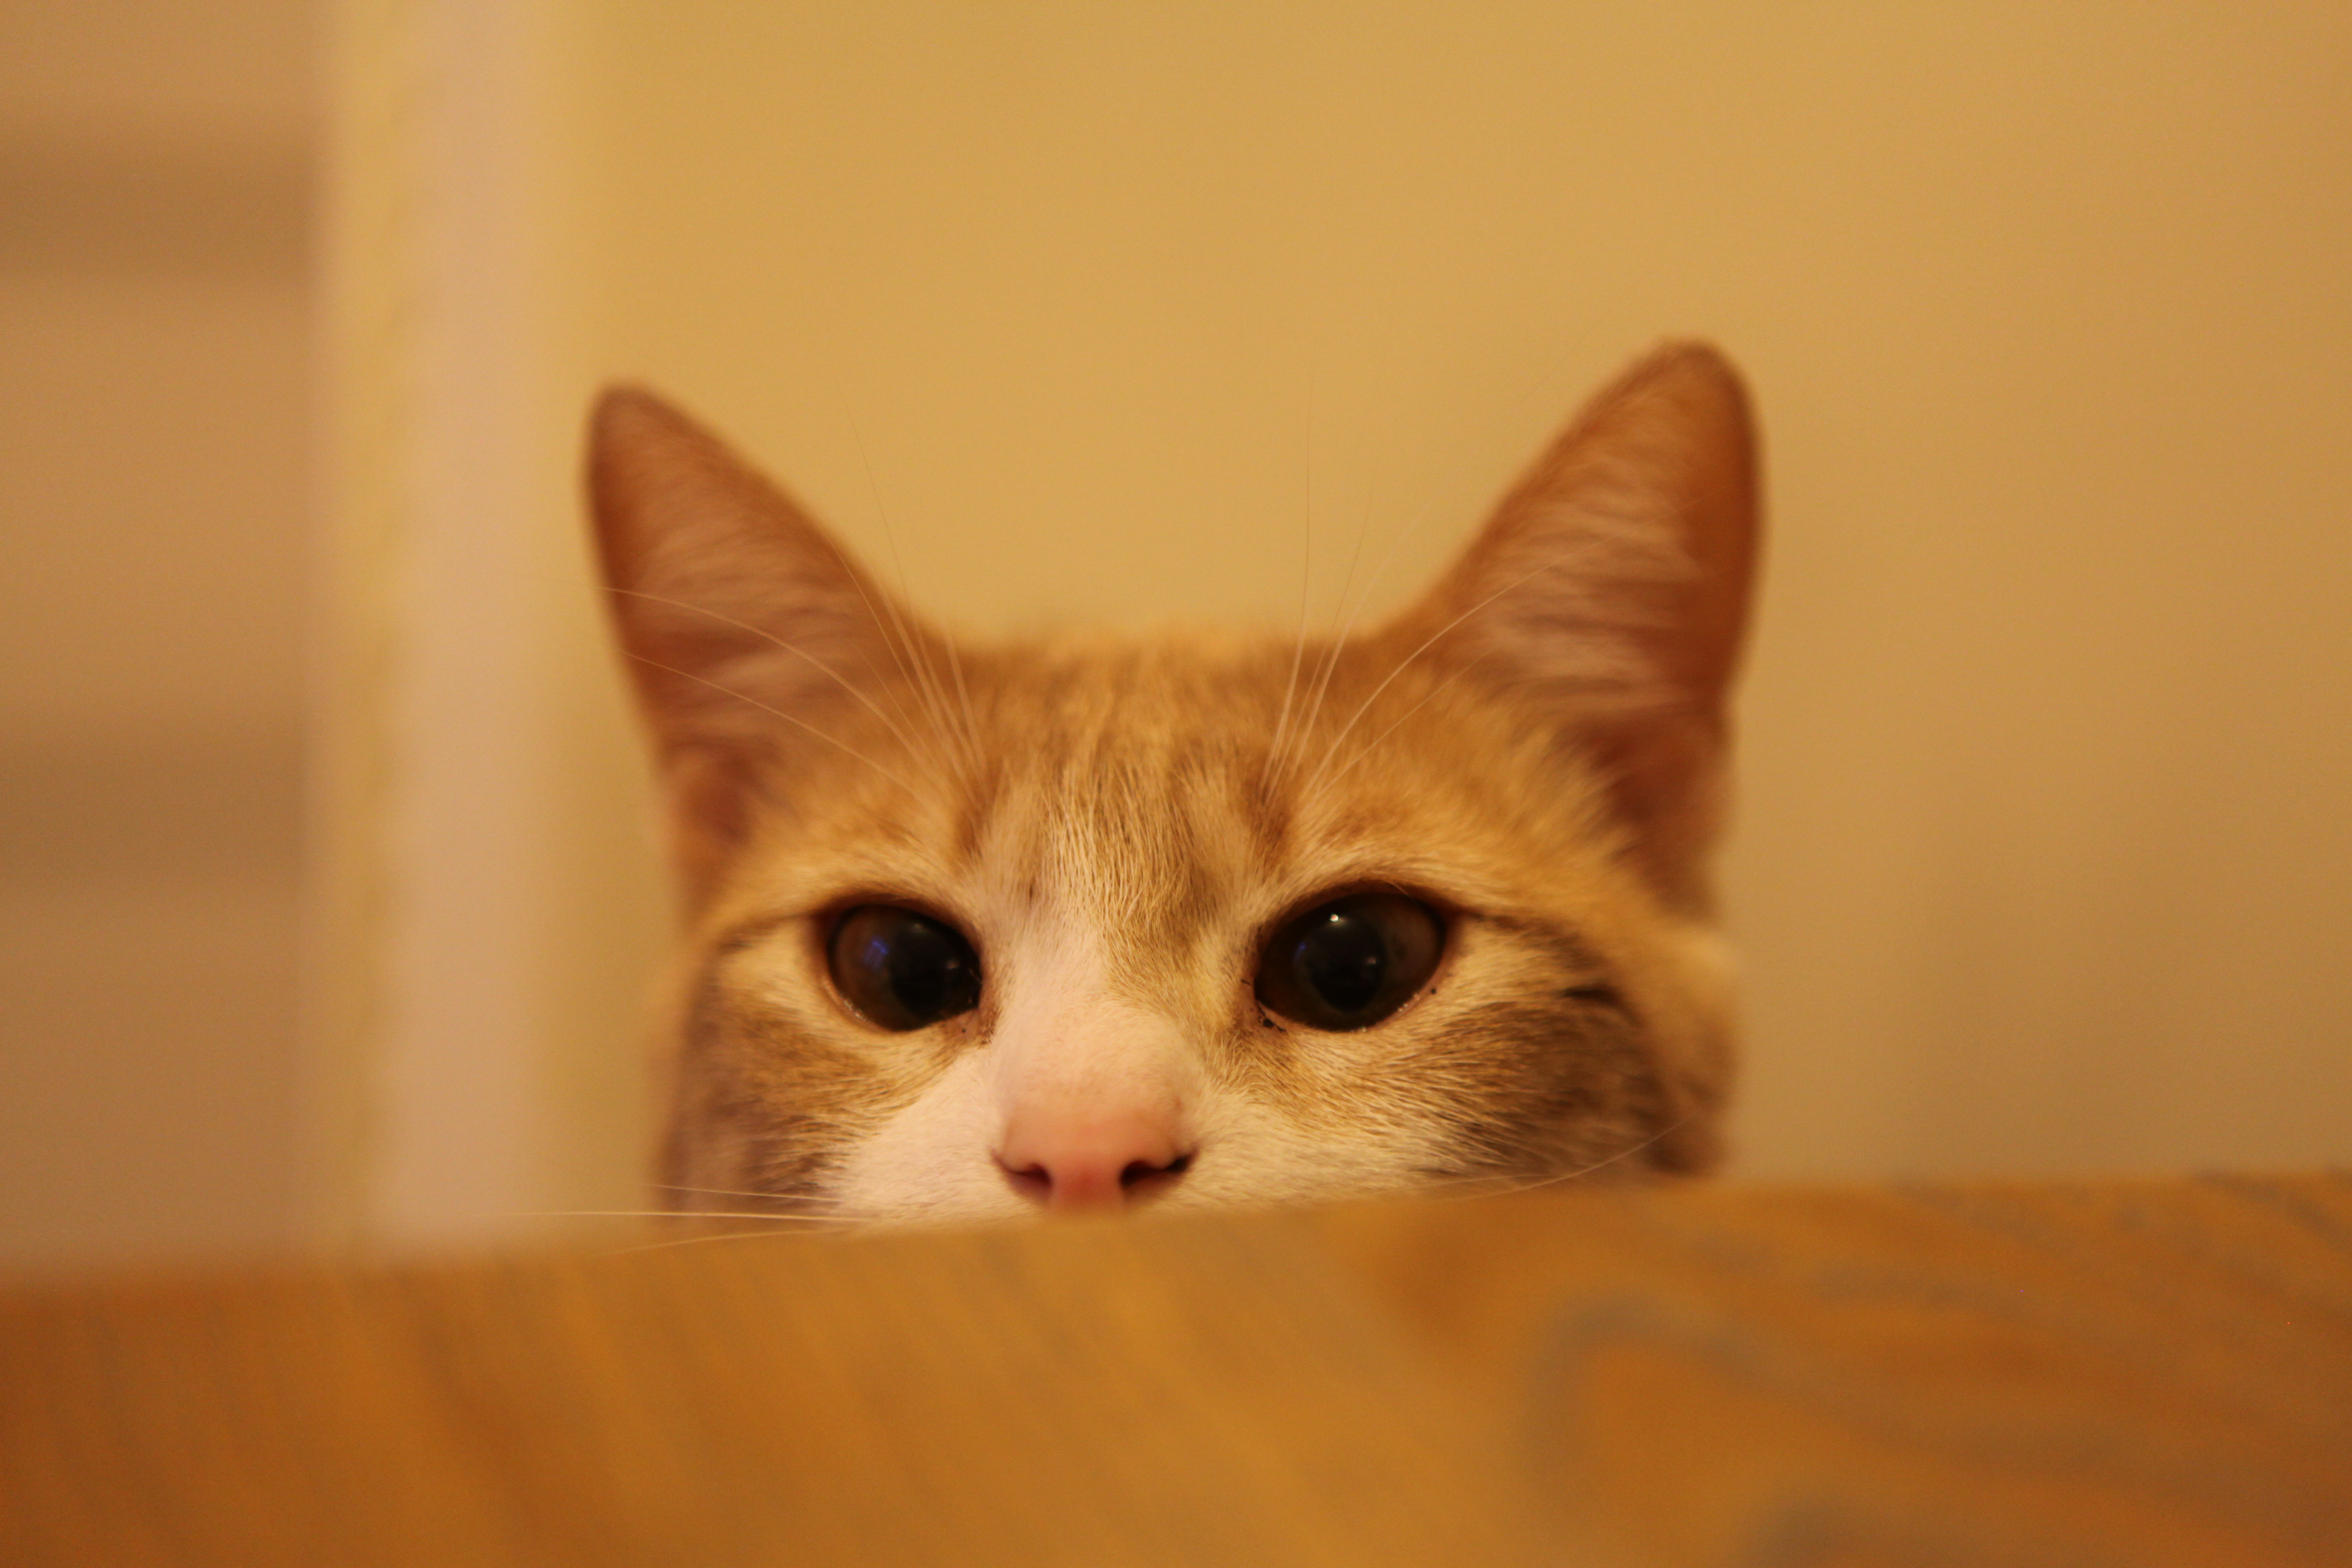
cat, whiskers, mammal, small to medium sized cats, felidae, domestic short haired cat, european shorthair, carnivore, nose, kitten, snout, box, aegean cat, tabby cat, close up, eye, Ojos azules, asian, Arabian mau, australian mist, fawn, fur, singapura, american wirehair